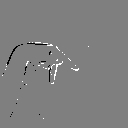
ASL letter: p